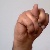
The image shows a hand gesture representing the letter 'N' in Indian Sign Language.